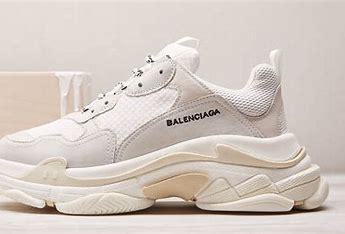
Brand: Balenciaga
Model: Triple S